Madison County, Illinois

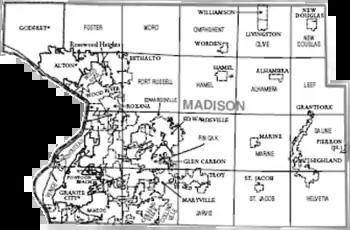
Map of Madison County, Illinois

The population ranking of the following table is based on the 2020 census of Madison County.